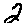
Label: 2